Chinese people in Japan

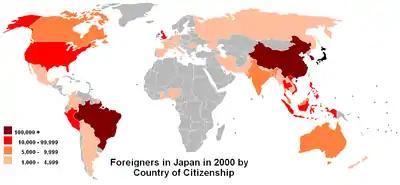

It is believed that a substantial component of the Yayoi people migrated from China to Japan.The Yayoi people who introduced wet rice cultivation to Japan may have come from Jiangnan near the Yangtze River Delta in ancient China. This is supported by archeological research and bones found in modern southeastern China and western Japan. According to several Japanese historians, the Yayoi and their ancestors, the Wajin, originated in the today Yunnan province in southern China. Suwa Haruo considered Wa-zoku (Wajin) to be part of the Baiyue (百越). It is estimated that Yayoi people mainly belonged to Y-DNA Haplogroup O-M176 (O1b2) (today ~36%), Haplogroup O-M122 (O2, formerly O3) (today ~23%) and Haplogroup O-M119 (O1) (today ~4%), which are typical for East- and Southeast-Asians. suggests that haplogroup O1b2, which is common in today Koreans, Japanese and some Manchu, and O1 are one of the carriers of Yangtze civilization. As the Yangtze civilization declined, several tribes crossed westward and northerly, to the Shandong peninsula, the Korean Peninsula and the Japanese archipelago. It is suggested that the linguistic homeland of Japonic is located somewhere in south-eastern or eastern China before the proto-Japanese migrated to the Korean Peninsula and the Japanese archipelago. According to linguist, Alexander Vovin, the urheimat of the Japonic languages may have been located in Southern China. Japanese linguist, Miyamoto Kazuo, instead has suggested a homeland further north in China, around modern Liaoning.